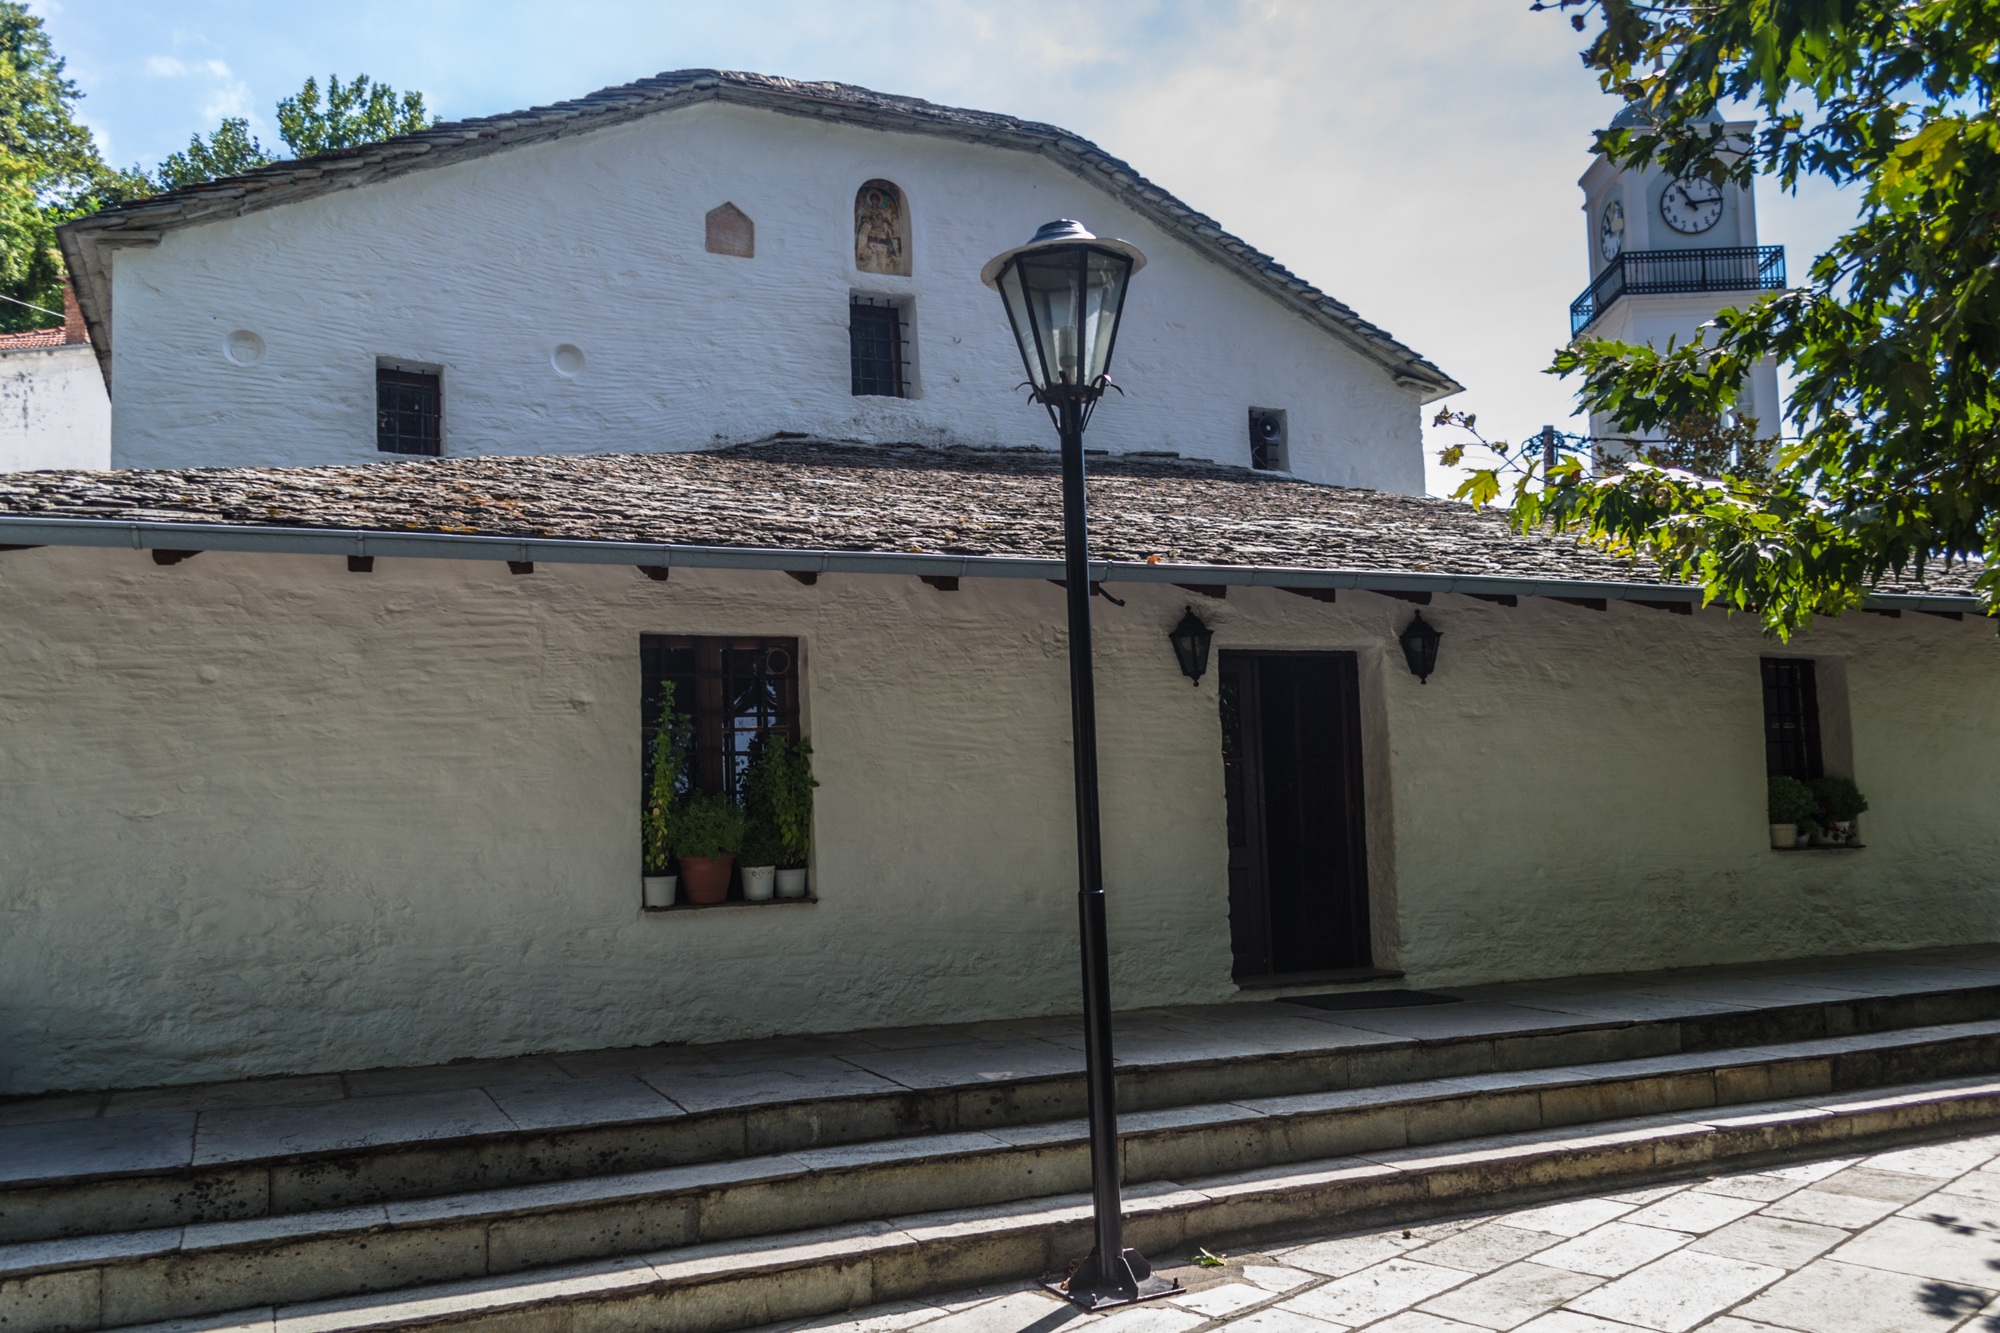
house, building, village, cottage, facade, place of worship